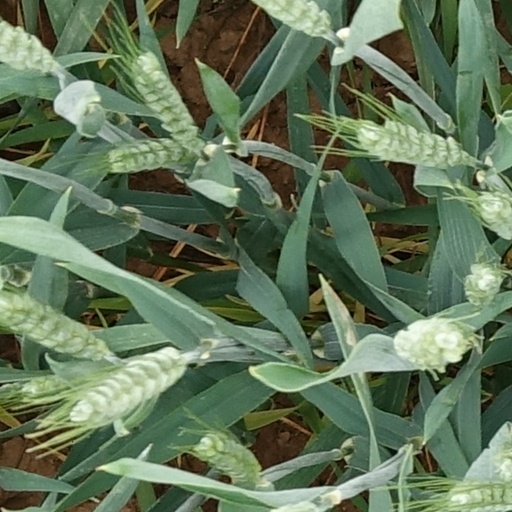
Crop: wheat